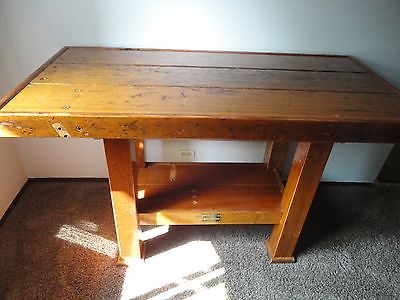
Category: table